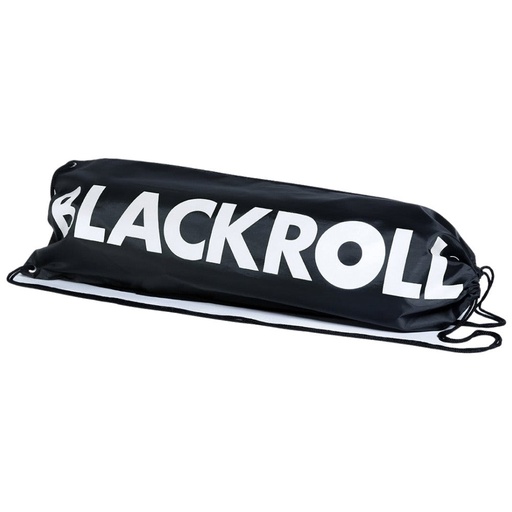
Blackroll® Gymbag | Тренировъчна чанта
Blackroll® Gymbag | Тренировъчна чанта Ползи от Blackroll® Gymbag: Лека и удобна за носене Функционален дизайн за лесно пренасяне Побира до 2 стандартни ролера от 30 см Идеална за съхранение на Blackroll продукти Произведена от висококачествени материали Blackroll® Gymbag е перфектният спътник за вашето тренировъчно оборудване. Тази лека и функционална чанта е проектирана така, че да осигури максимален комфорт при пренасяне на вашите любимите аксесоари за фитнес. С нея можете да транспортирате до два стандартни ролера с дължина 30 см, което я прави изключително практична за активни спортисти. Blackroll е водеща немска марка, известна със своите иновации в производството на фитнес аксесоари, насочени към самомасаж. Философията на марката е да предлага на потребителите средства за по-бързо възстановяване и облекчаване на мускулното напрежение, което е от изключителна важност за спортуващите на всяка възраст. Продуктите на Blackroll са създадени с внимание към детайла и с използване на висококачествени материали, което гарантира дълготрайност и надеждност. Чантата е не само стилна, но и практична, което я прави необходим аксесоар за всеки, който се занимава активно със спорт. Важно: Убедете се, че правилно спазвате указанията за употреба на самите аксесоари, които пренасяте в чантата, и следвайте съветите на специалисти за безопасност. Изберете най-изгодното пазаруване в Feel You! Ние предлагаме конкурентни цени и бърза доставка, за да можете да се насладите на продуктите от Blackroll и други водещи марки. Нашият магазин е предпочитан от потребителите благодарение на качеството на услугите и ориентацията към клиента. Не забравяйте да проверите втората снимка на продукта за пълния състав!
Brand: Blackroll
Category: Sporting Goods > Fitness & General Exercise Equipment > Foam Roller Accessories > Foam Roller Storage Bags